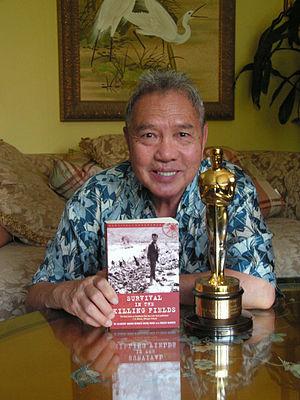
Jack Ong est un acteur américain né le 6 novembre 1940 à Mesa en Arizona et mort le 12 juin 2017 à Castle Rock.